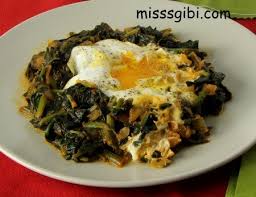
Yemek: ispanak